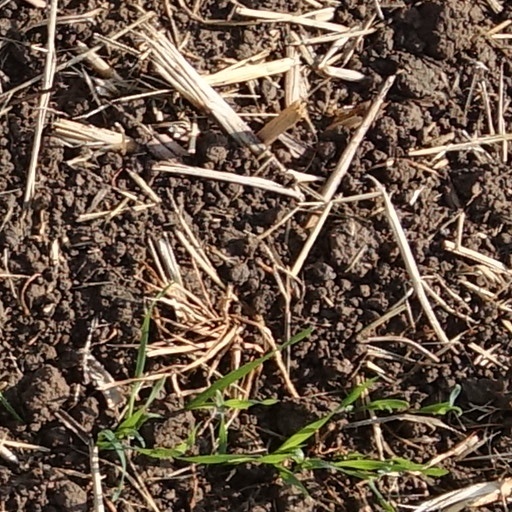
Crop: wheat